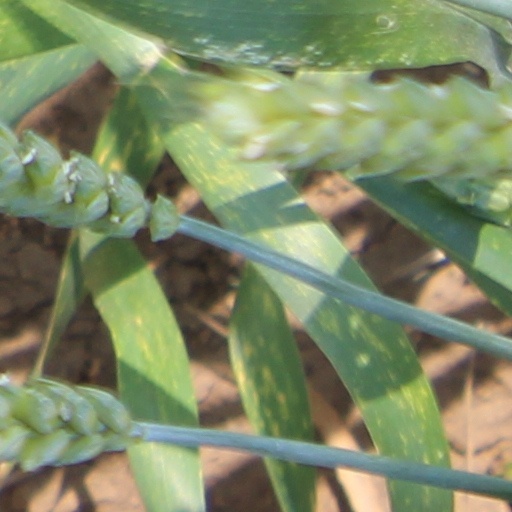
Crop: wheat